Bakery

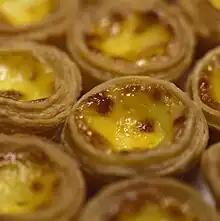
Egg Tart (specialized baked goods)

A bakery is an establishment that produces and sells flour-based baked goods made in an oven such as bread, cookies, cakes, doughnuts, bagels, pastries, and pies. Some retail bakeries are also categorized as cafés, serving coffee and tea to customers who wish to consume the baked goods on the premises. In some countries, a distinction is made between bakeries, which primarily sell breads, and pâtisseries, which primarily sell sweet baked goods.